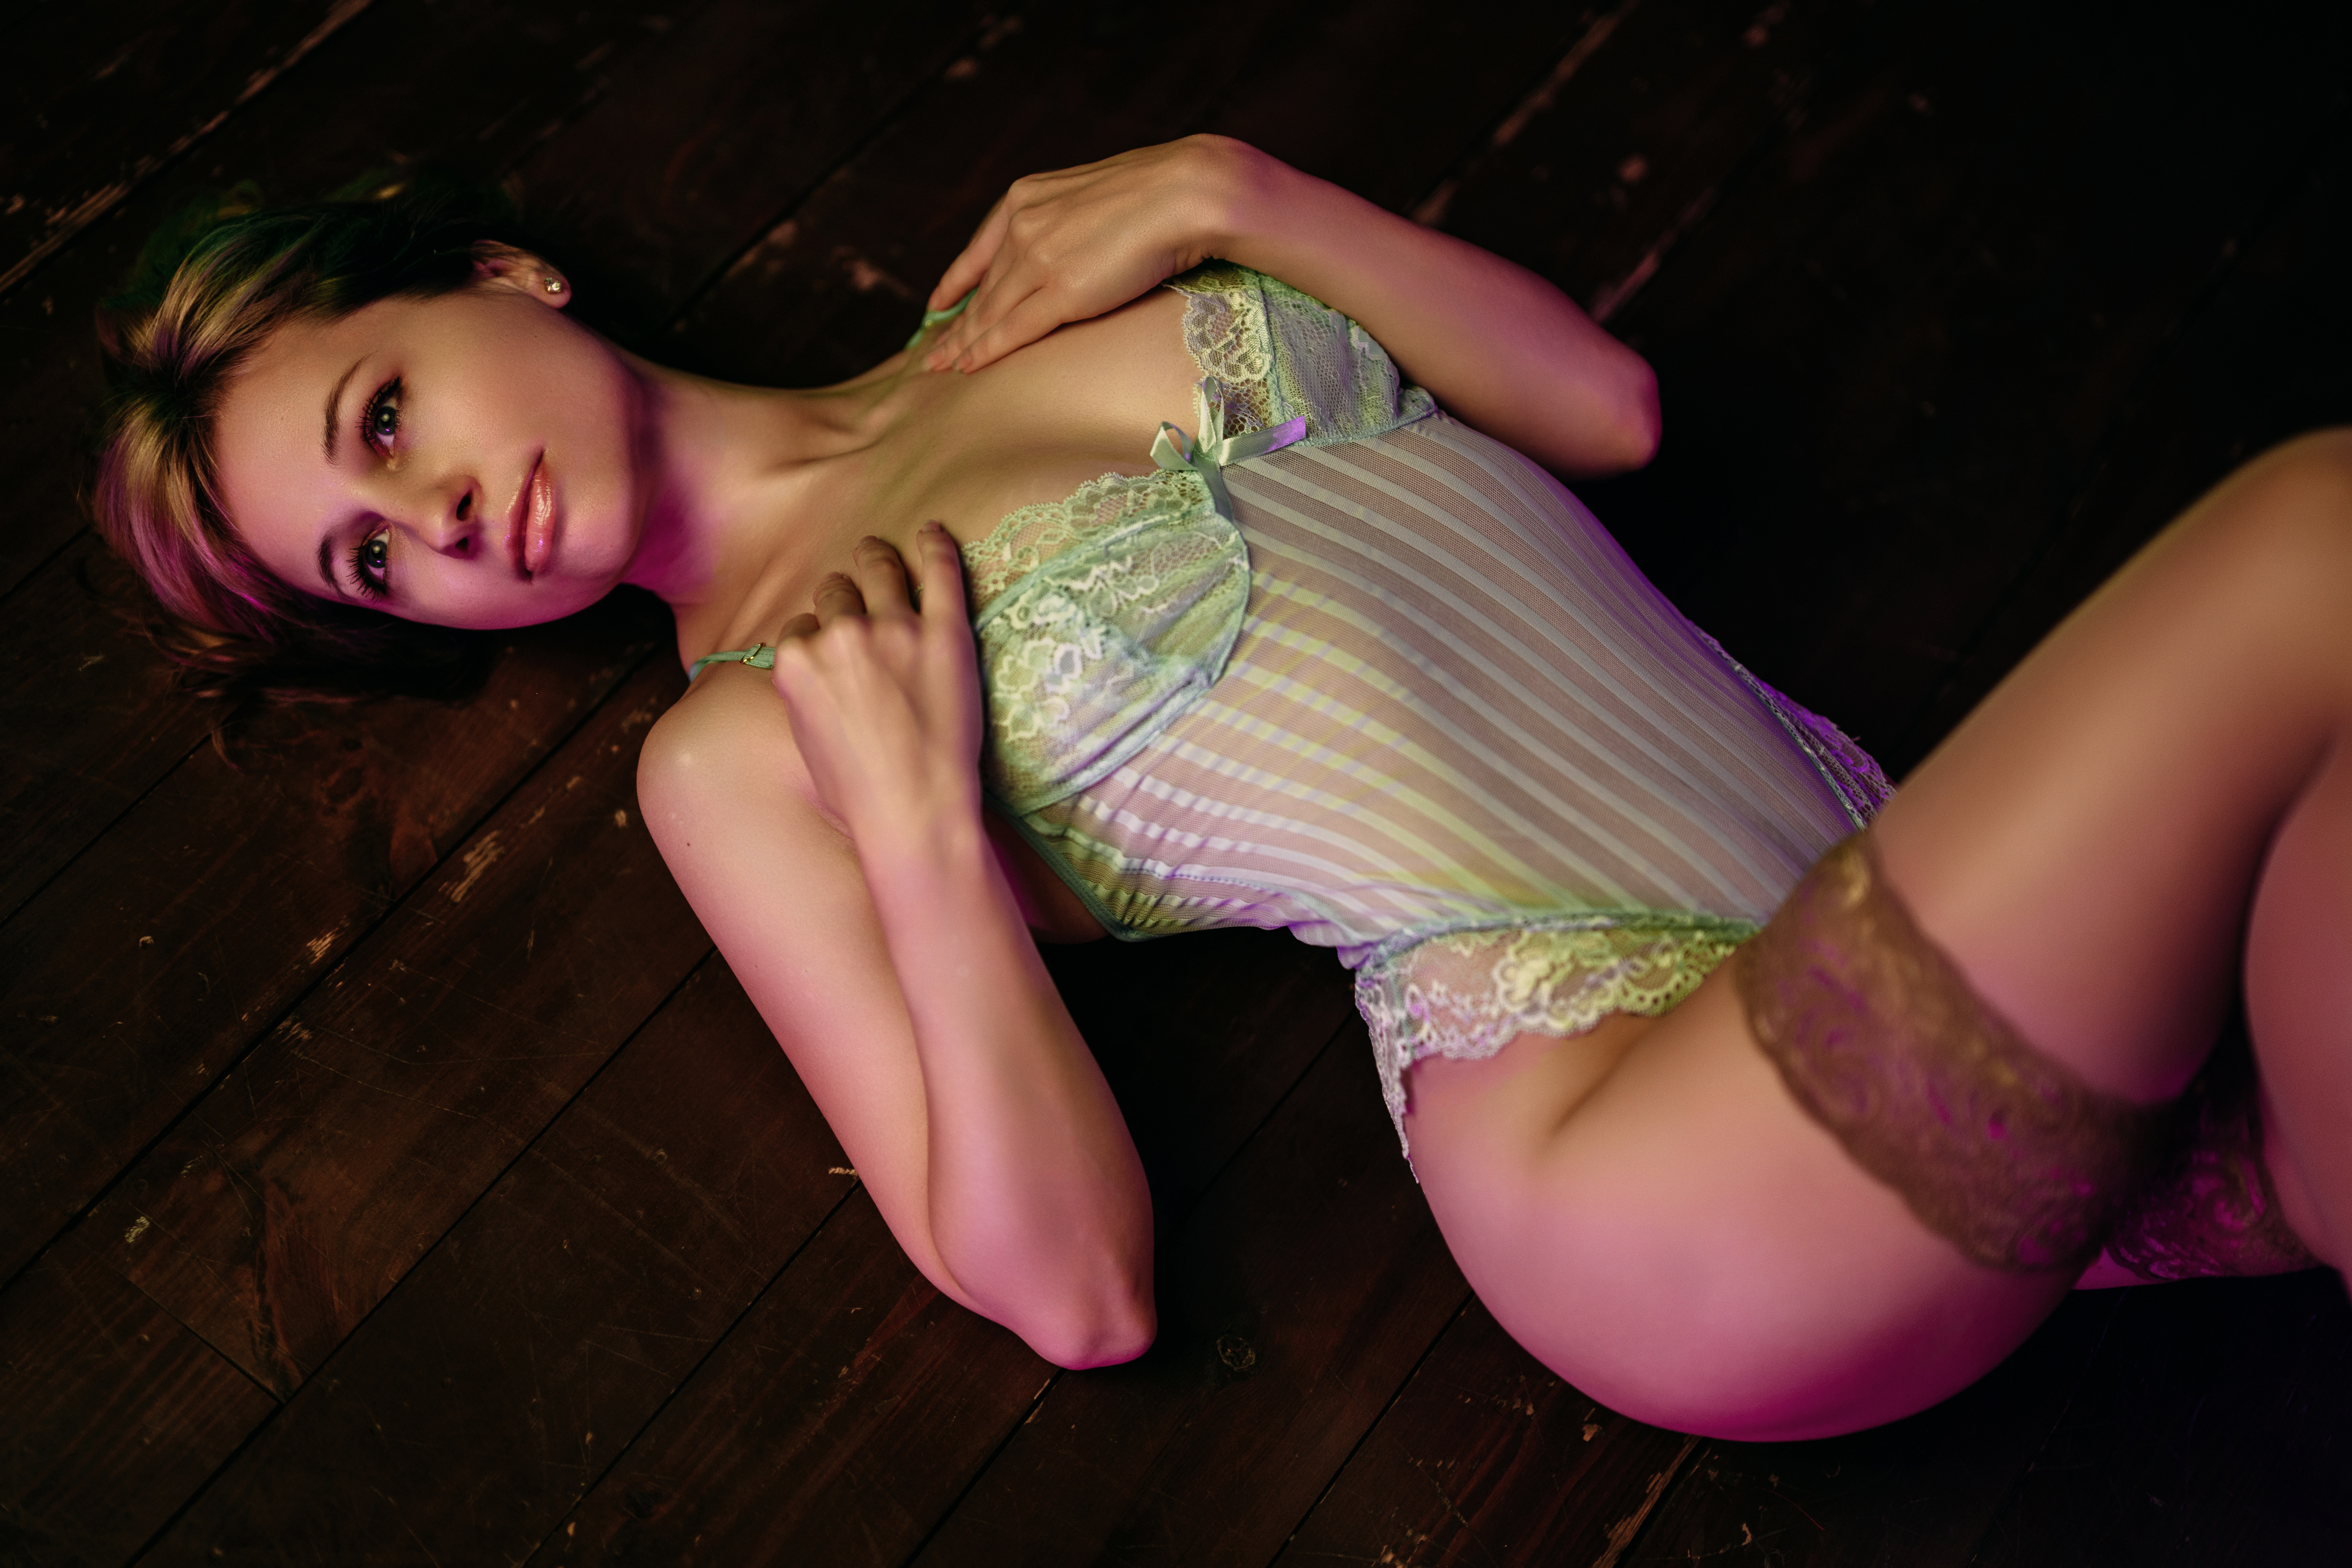
woman, joint, skin, lip, leg, muscle, purple, human body, flash photography, thigh, pink, knee, finger, grass, black hair, trunk, art model, waist, abdomen, magenta, beauty, human leg, chest, long hair, foot, fashion model, navel, fetish model, brown hair, jewellery, undergarment, sitting, lingerie, eyewear, flesh, pattern, cocktail dress, sandal, flooring, tattoo, stocking, photo shoot, portrait photography, brassiere